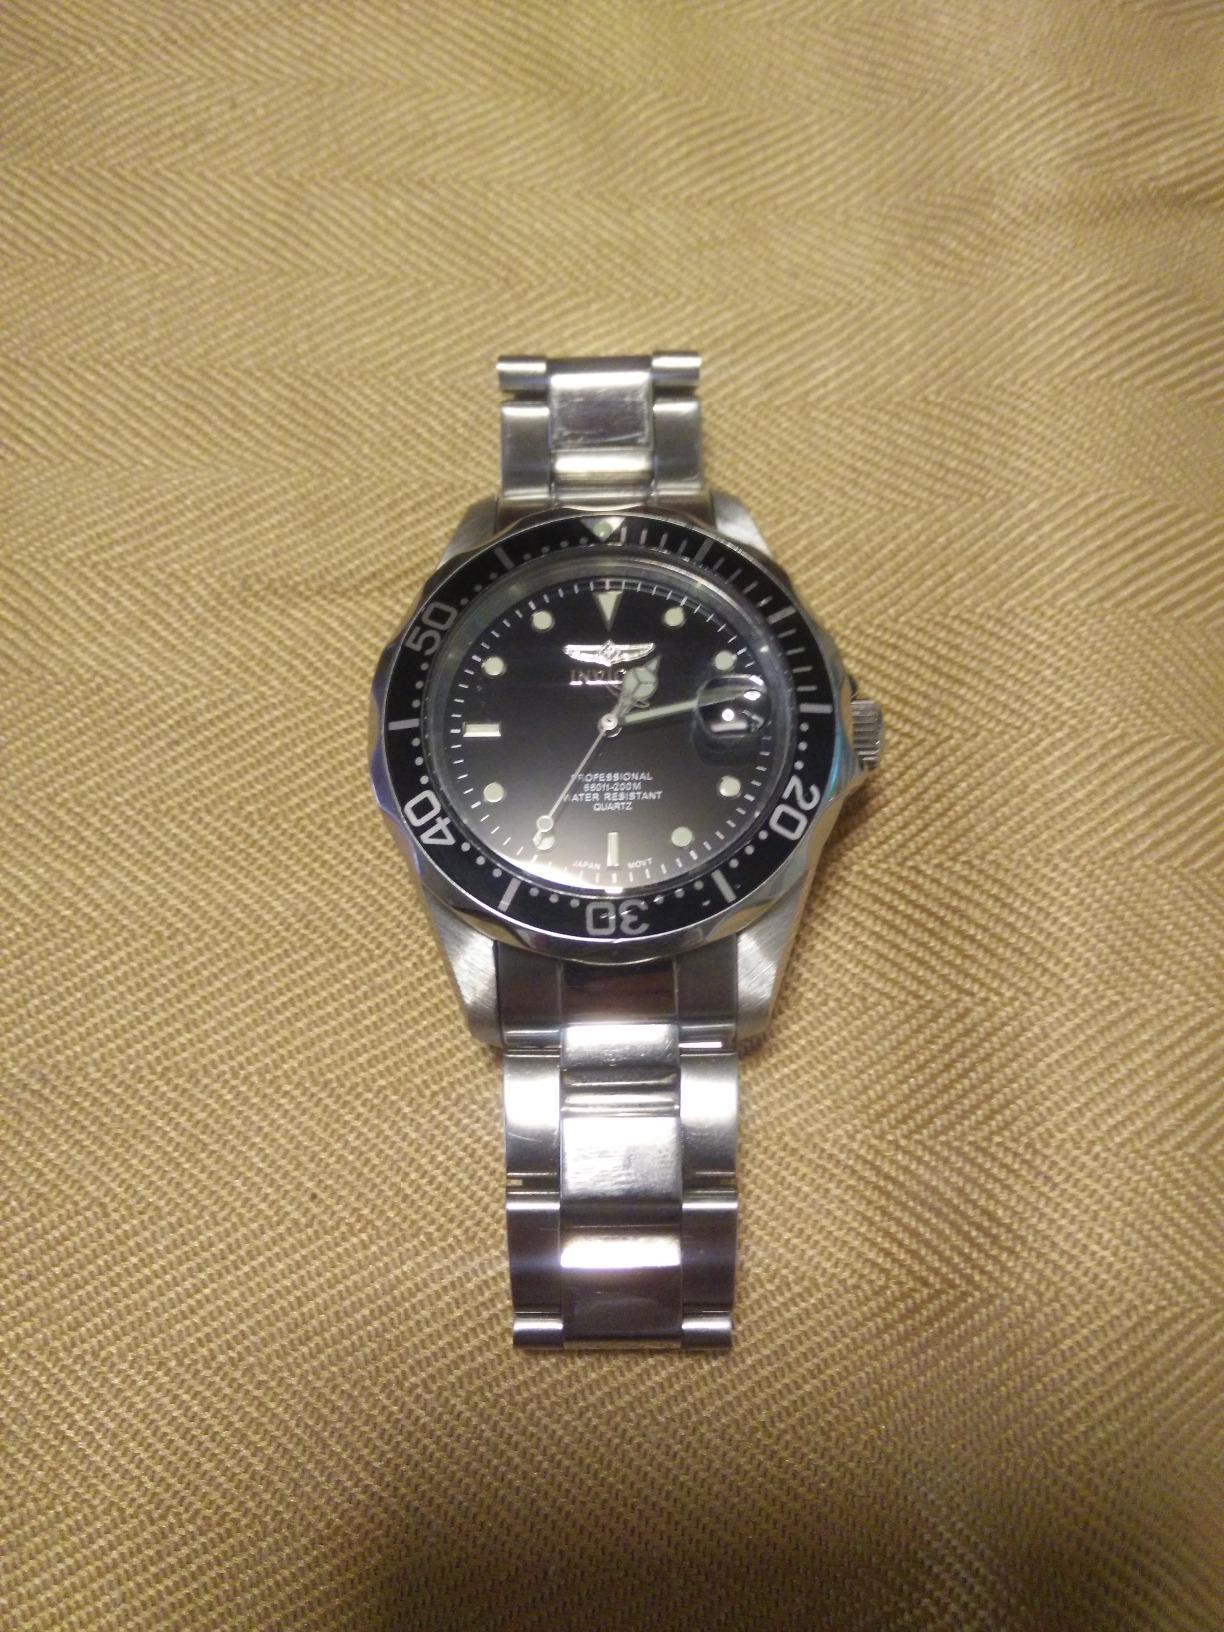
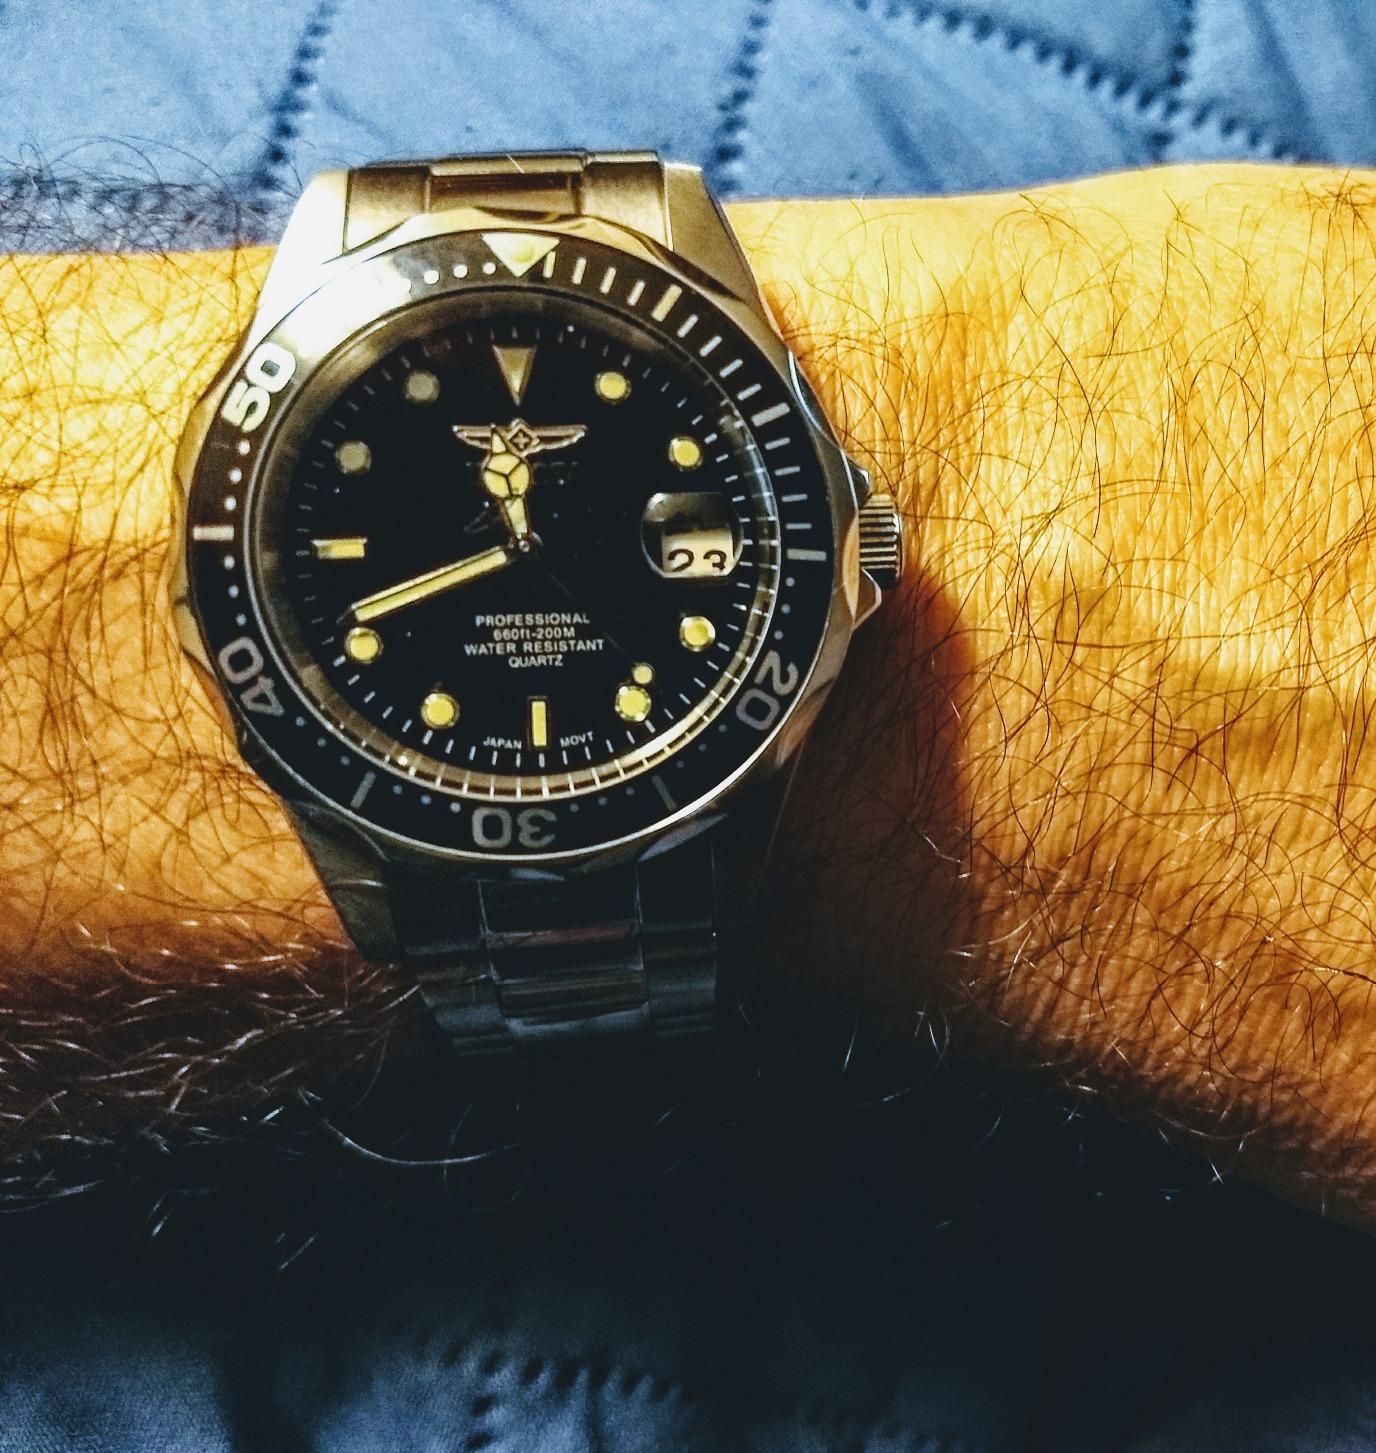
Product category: accessories_watch
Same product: yes